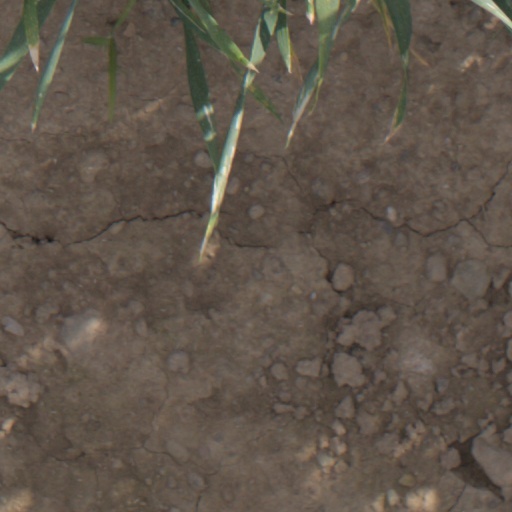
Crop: wheat